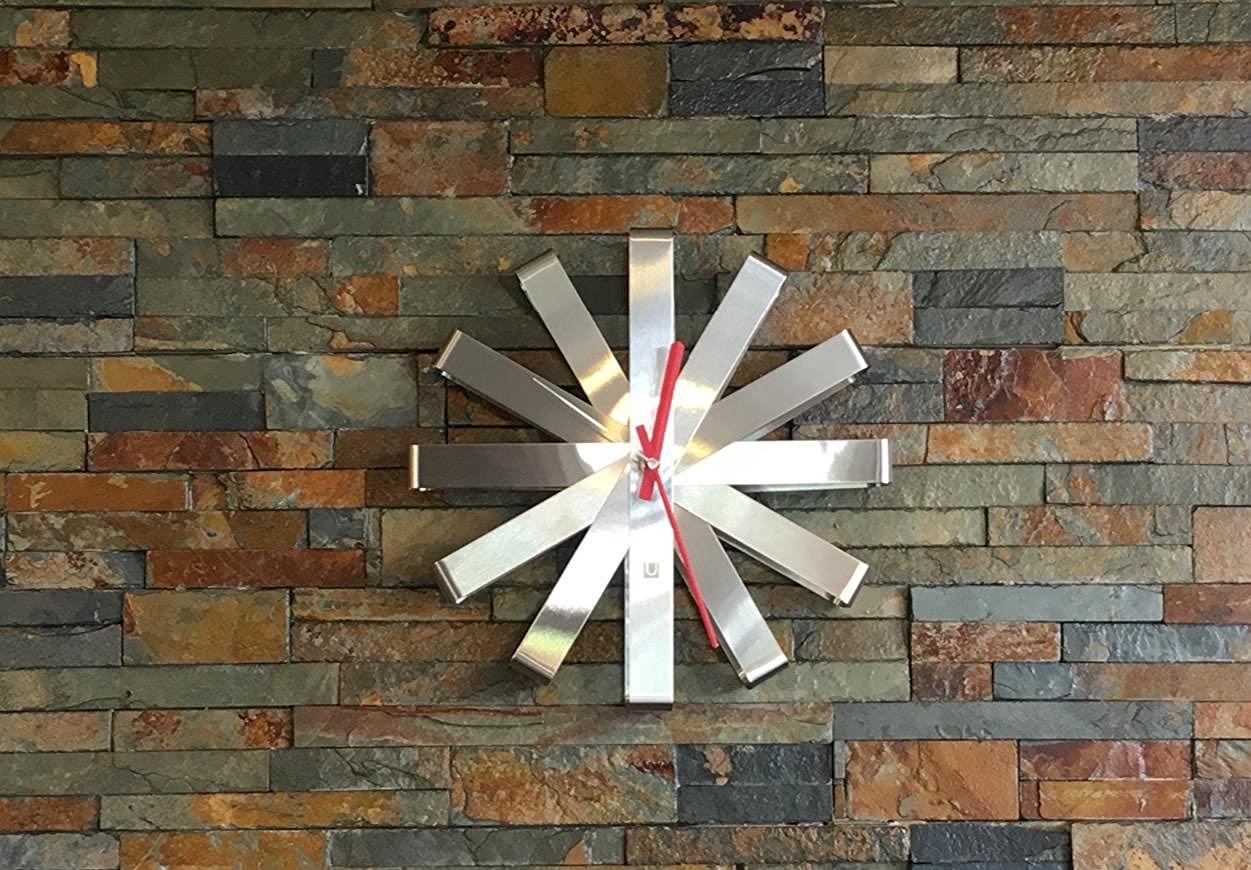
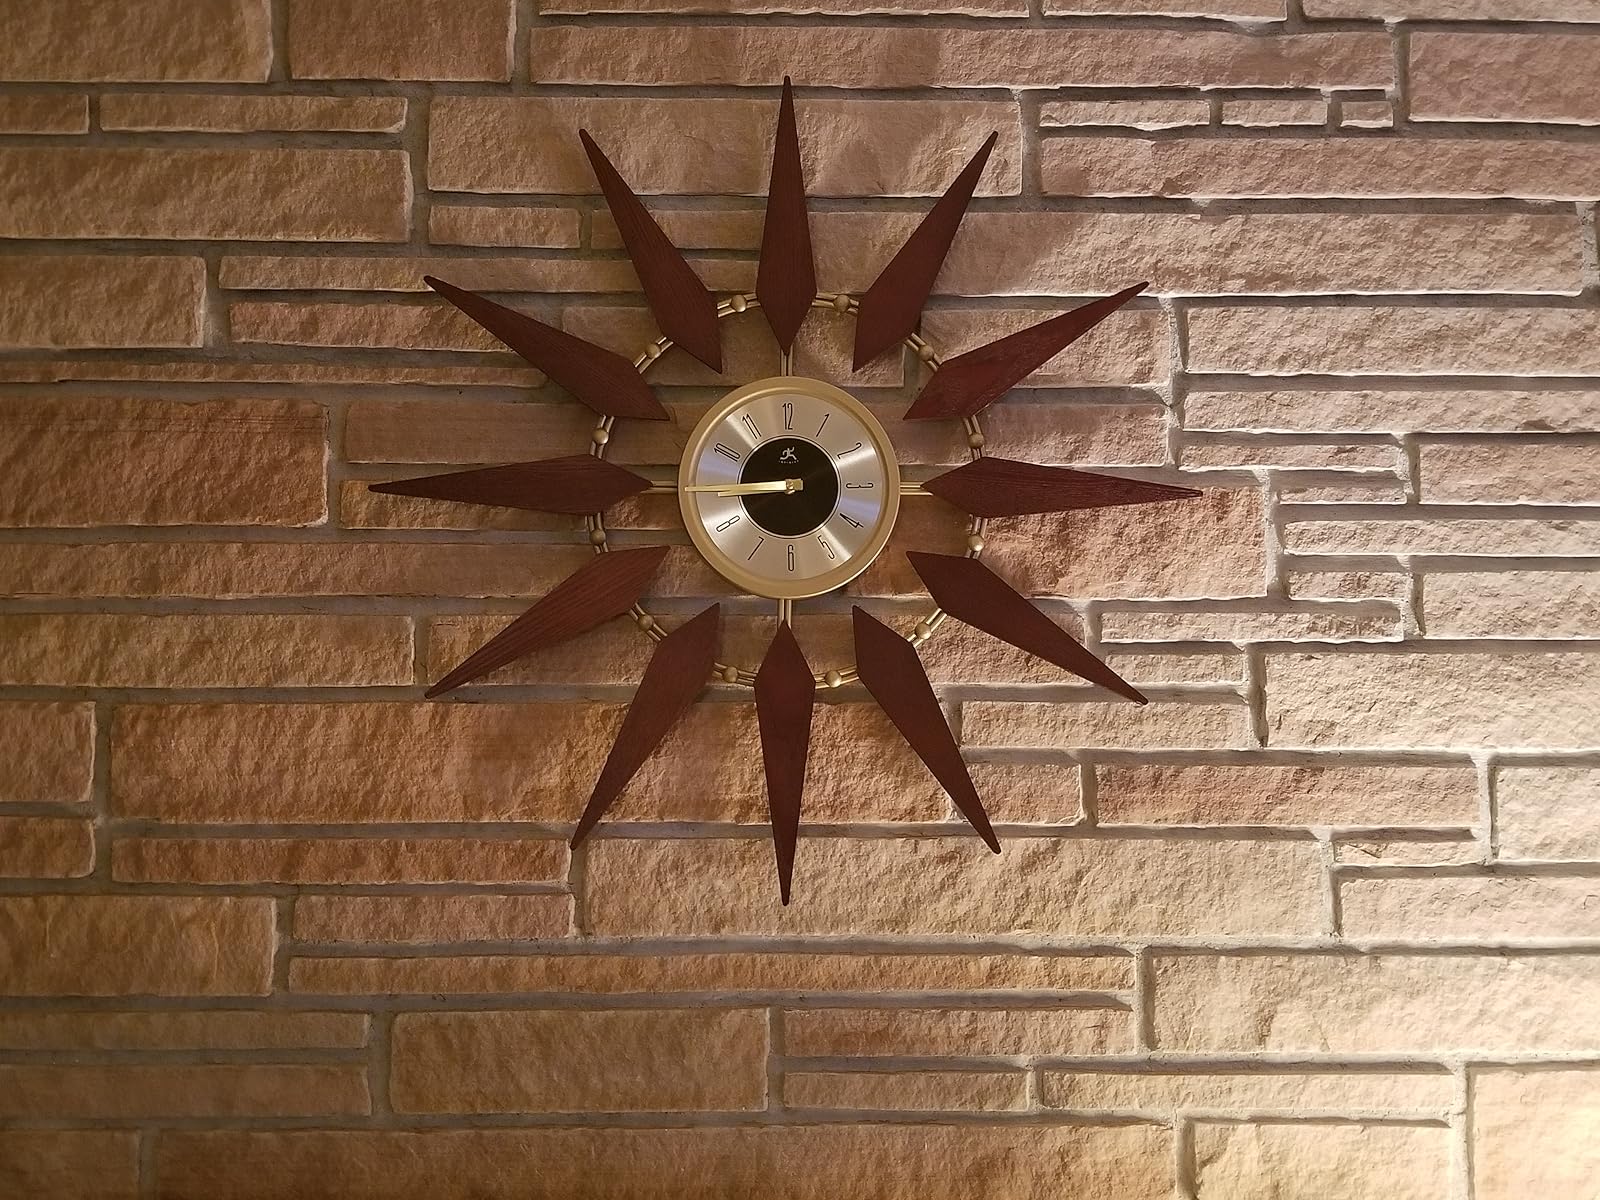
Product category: clock
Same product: no